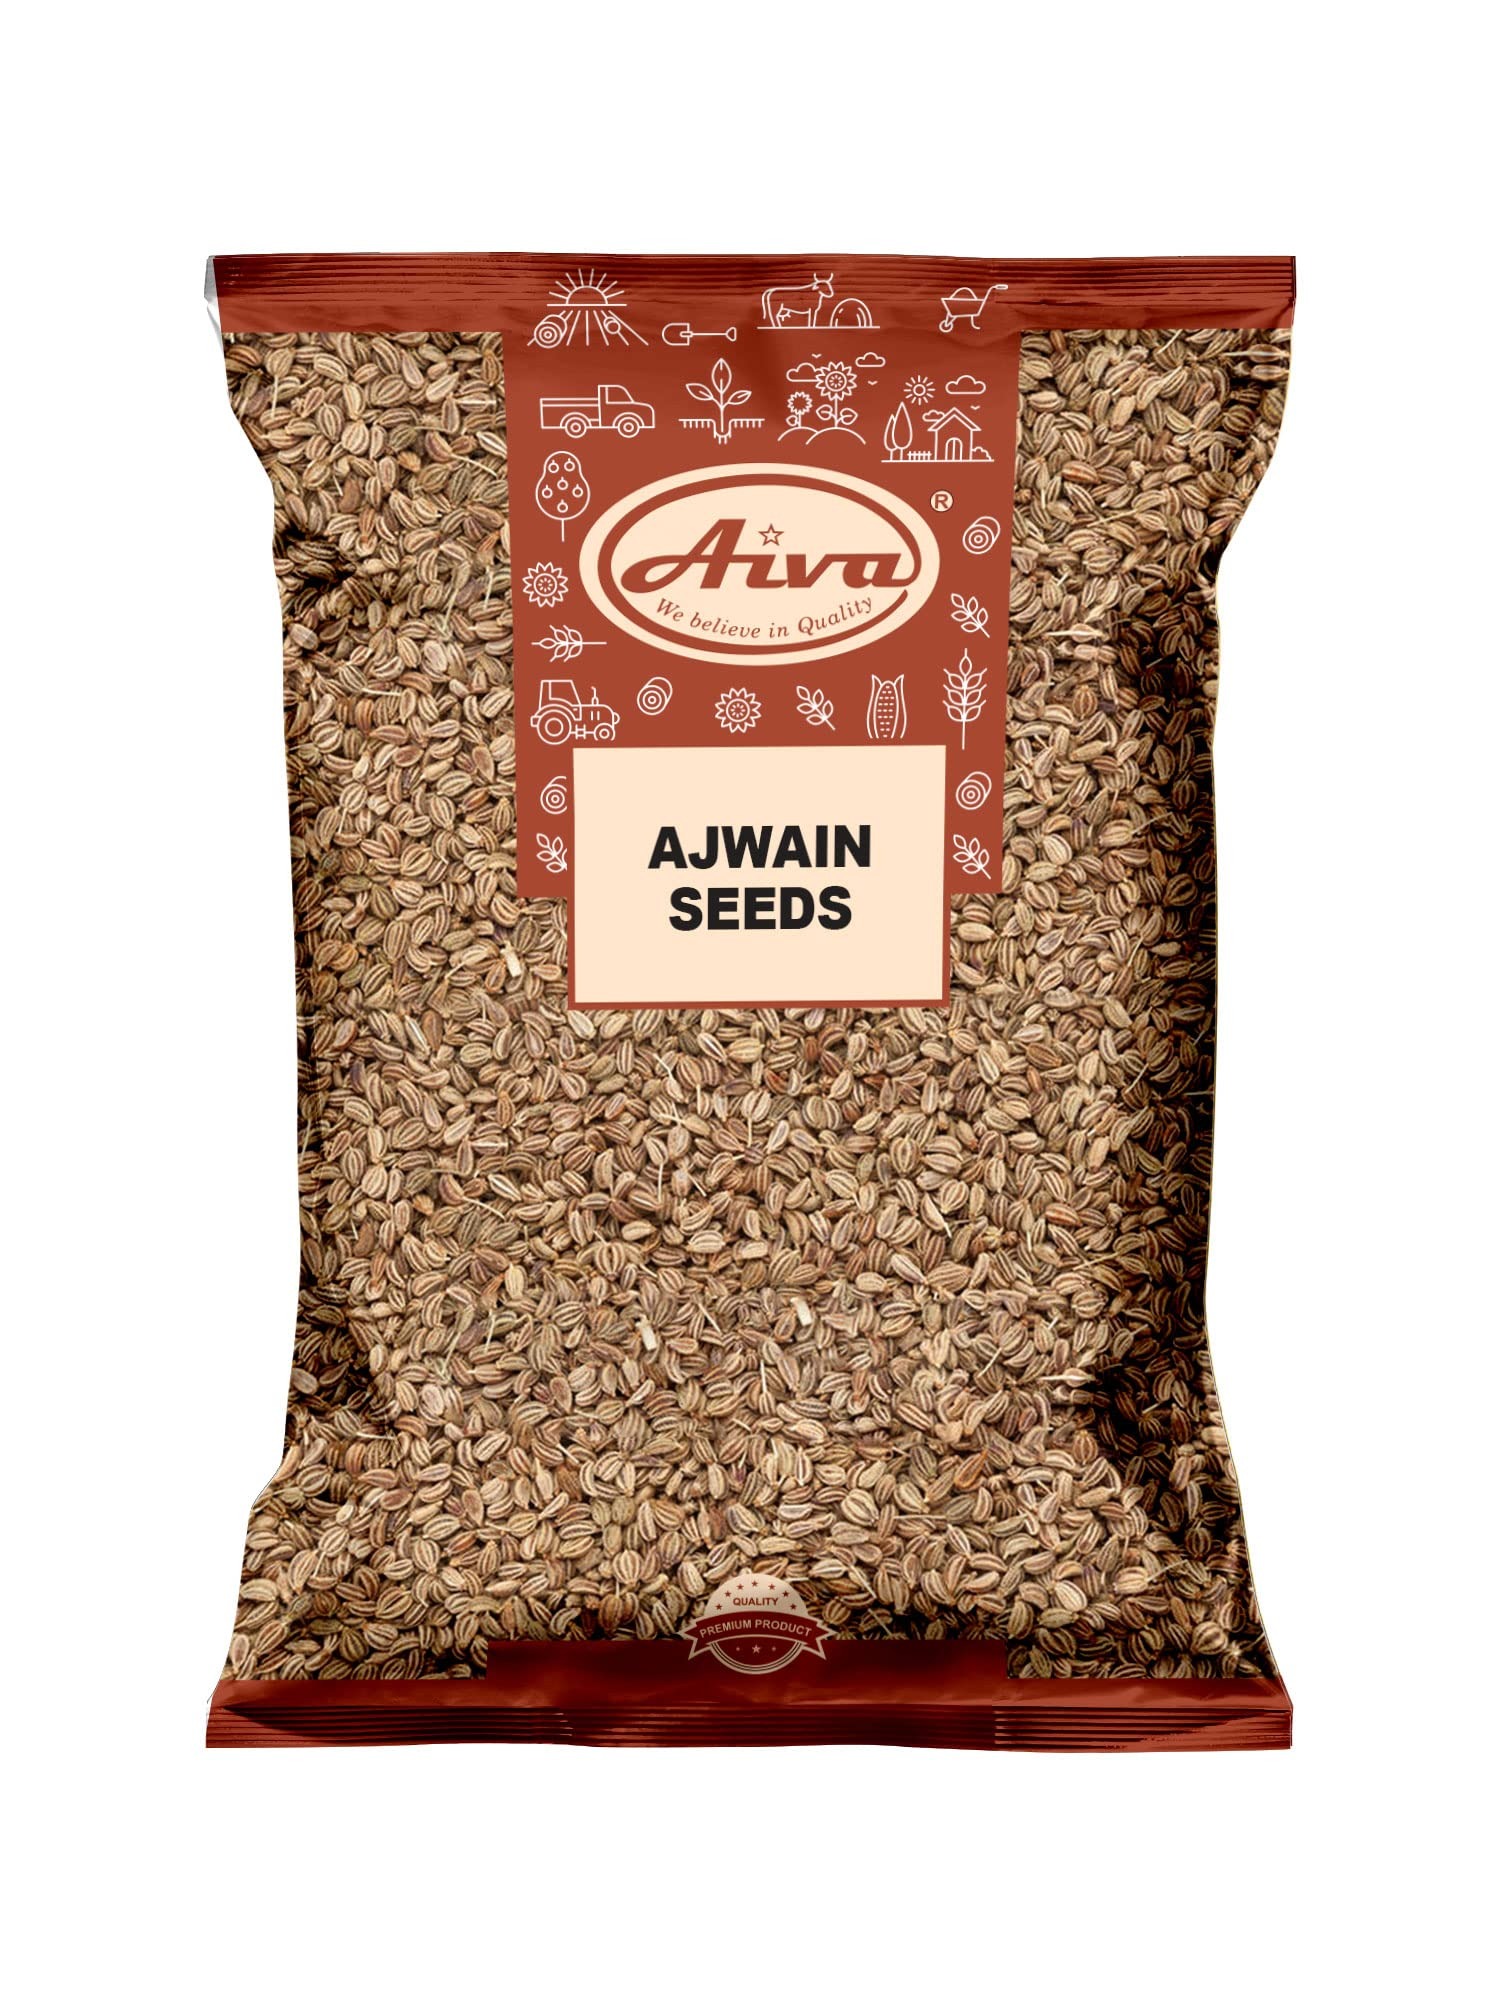
Item Name: Aiva Ajwain Seeds (400 Gram)
Bullet Point 1: Aiva Ajwain Seeds are also called Carom Seeds, and Trachyspermum Ammi
Bullet Point 2: Aiva selects the spices & herbs carefully for robust flavor and adds no colors and no additives to the spices & herbs
Bullet Point 3: Ajwain seeds have a bitter, pungent taste.
Bullet Point 4: We only sell the freshest spices that are stored in a weather-controlled facility so that you can get maximum freshness
Bullet Point 5: This product is Natural, and Aiva Products is a brand & Where You Can Trust
Product Description: Aiva Ajwain Seeds are also called Carom Seeds, and Trachyspermum Ammi Aiva selects the spices & herbs carefully for robust flavor and adds no colors and no additives to the spices & herbs Ajwain seeds have a bitter, pungent taste. We only sell the freshest spices that are stored in a weather-controlled facility so that you can get maximum freshness This product is Natural, and Aiva Products is a brand & Where You Can Trust
Value: 1.0
Unit: Count

Price: 9.99